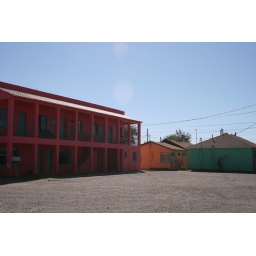
cool pink house in T or C, NM